Claude Gilbert

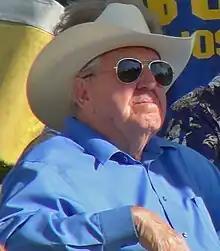
Gilbert in 2017

Claude L. Gilbert (July 10, 1932 – January 6, 2024) was an American college football coach. He served as head football coach at San Diego State University from 1973 to 1980, and San Jose State University from 1984 to 1989, compiling a career record of 99–56–3.